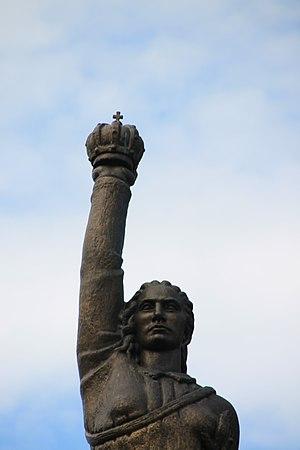
Le monument aux morts de la Šumadija à Kragujevac se trouve à Kragujevac, dans le district de Šumadija, en Serbie. Il est inscrit sur la liste des monuments culturels protégés de la République de Serbie.